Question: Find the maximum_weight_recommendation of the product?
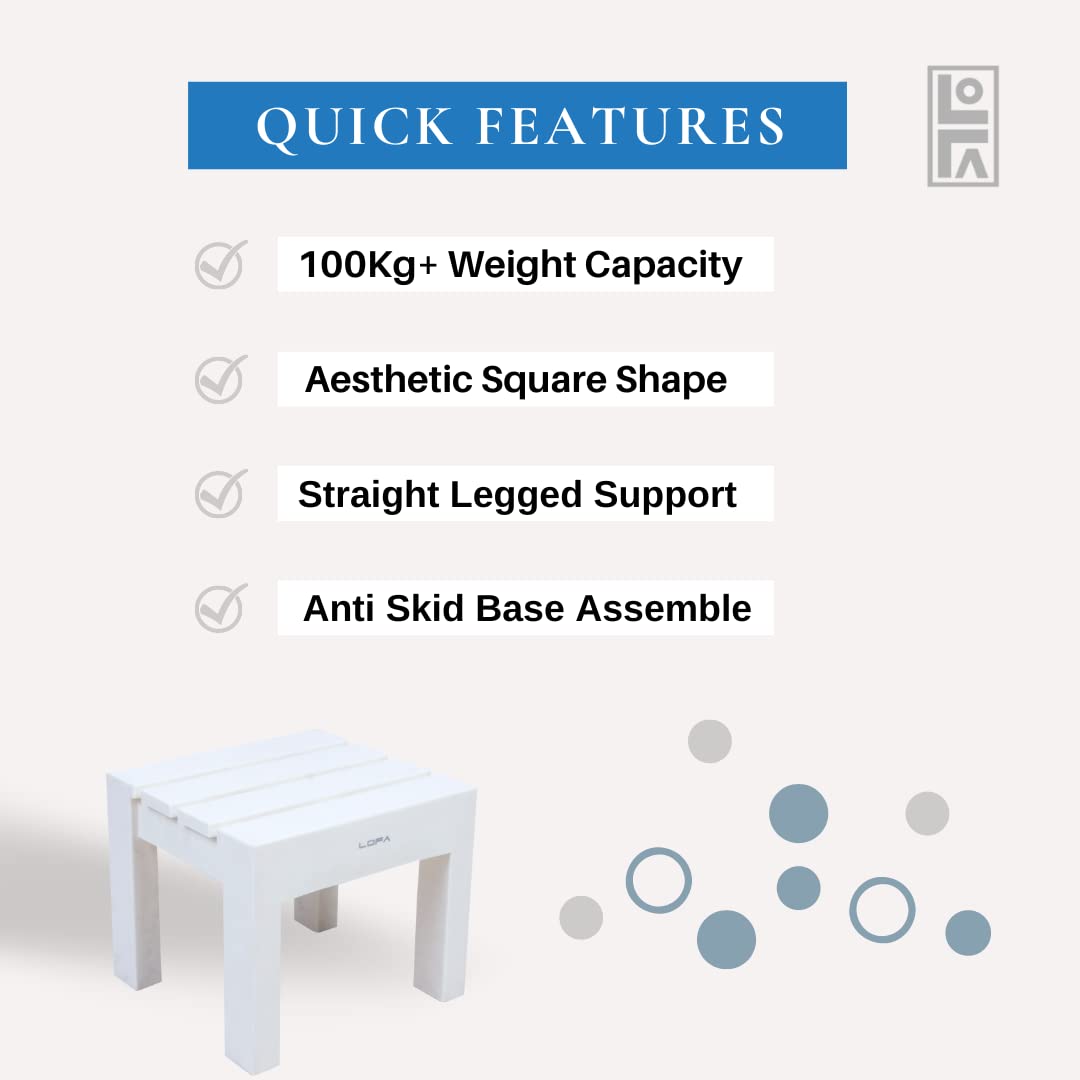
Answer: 100 kilogram